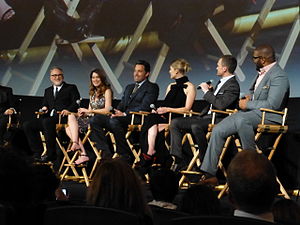
Kvinden der forsvandt / Rollebesætning
Castet ved premieren
Kvinden der forsvandt er en amerikansk spændingsfilm fra 2014, instrueret af David Fincher og tilpasset af Gillian Flynn fra hendes roman af samme navn fra 2012. Rollebesætningen består blandt andet af Ben Affleck, Rosamund Pike, Neil Patrick Harris, Tyler Perry og Carrie Coon.